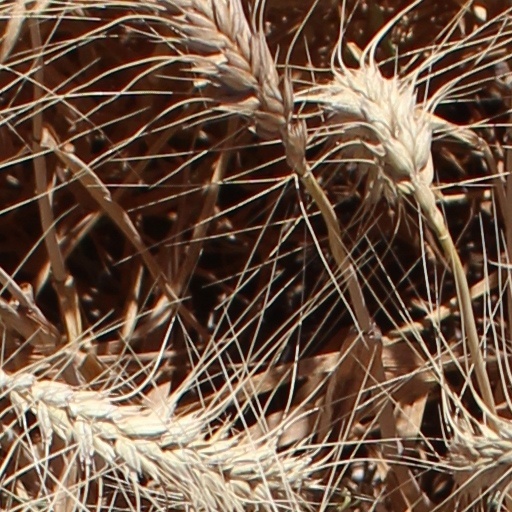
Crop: wheat